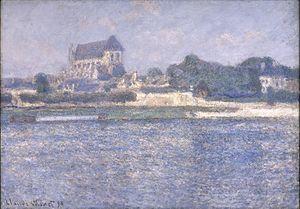
La collégiale Notre-Dame est un monument de la ville de Vernon dans l'Eure. Elle se situe face à l'hôtel de ville et à côté de l'office du tourisme.